Kevin Abbring

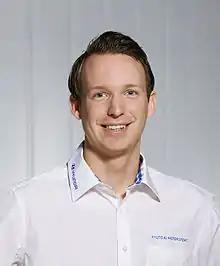
Kevin Abbring in 2013

Kevin Abbring (born 20 January 1989) is a Dutch rally driver. His father, Edwin Abbring, is also a well-known former rally driver.